National Union of Freedom Fighters

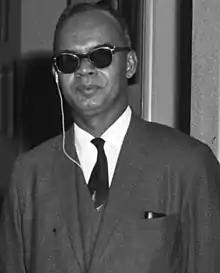
Grayscale portrait of a man in a suit and sunglasses

NUFF was only the second group in the modern English-speaking Caribbean to attempt a serious guerrilla uprising (the first being Henry's rebellion in Jamaica in 1960), and the only one able to create an insurgent campaign that was sustained over time. Historian and former Black Power activist Brinsley Samaroo argued that NUFF's decision to engage in an armed struggle resulted not only in the destruction of the organisation, but also prompted the government of Trinidad and Tobago to react more harshly to non-violent organisations like NJAC and to the leadership of the Oilfields Workers' Trade Union and Transport and Industrial Workers Union. Historian Jan Knippers Black has argued that NUFF never posed a large threat to Eric Williams' government.